Dang Thi Hoang Yen

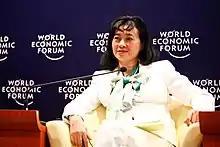
Dang Thi Hoang Yen, Chairwoman and Chief Executive Officer of Tan Tao Group, Vietnam, at the World Economic Forum on East Asia in Ho Chi Minh City, Vietnam, on June 7, 2010

Maya Dangelas (born Dang Thi Hoang Yen) is the Executive Chairman of Tan Tao Group, President of Tan Tao University, Chair of the Vietnam-US Business Forum, Member of ESCAP Business Advisory Council, Member of ASEAN Business Advisory Council, and Member of World Economic Forum’s Global Agenda Council on South-East Asia.